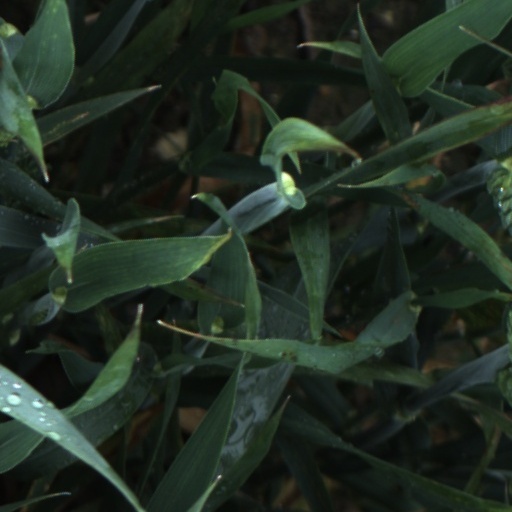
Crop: wheat